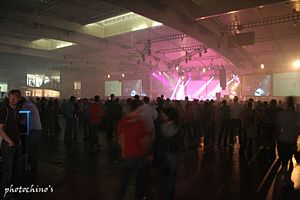
Sónar
Fra Sónar i 2006
Sónar er en musikfestival som hvert år bliver afholdt i Barcelona, Spanien.